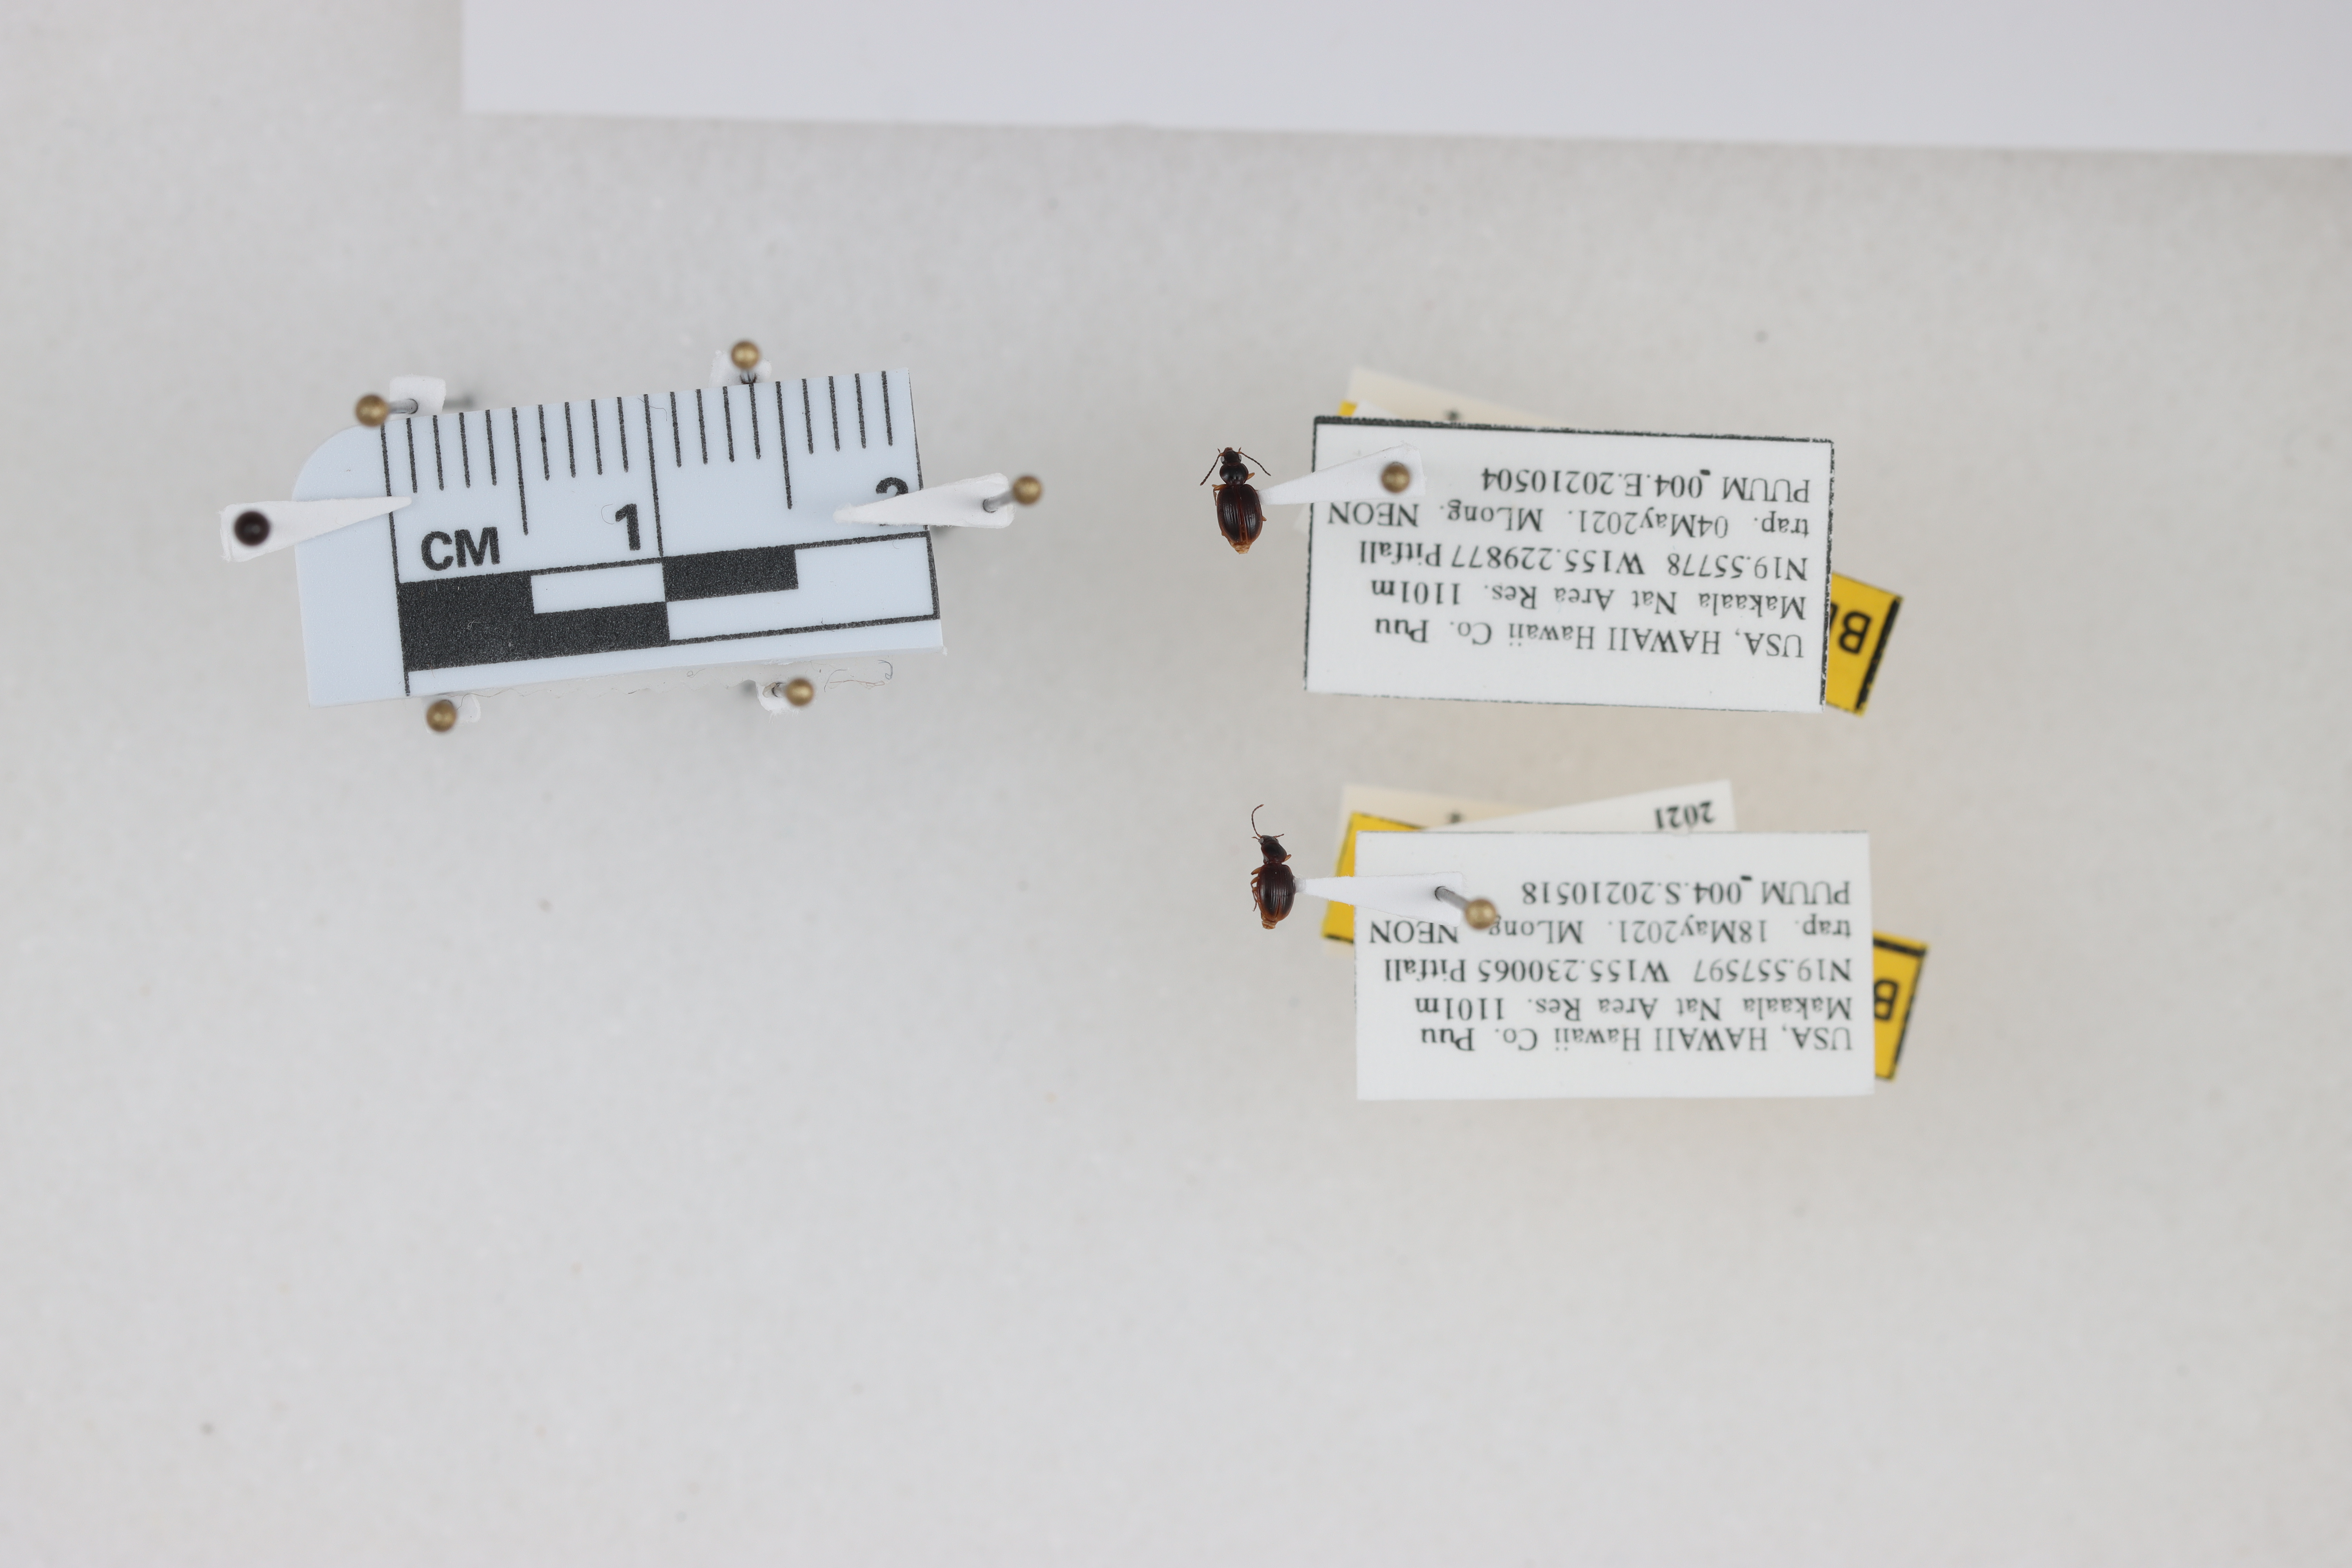
Beetle 1 — elytra length: 0.224 cm, elytra max width: 0.159 cm, basal pronotum width: 0.062 cm

Beetle 2 — elytra length: 0.216 cm, elytra max width: 0.144 cm, basal pronotum width: 0.054 cm